Cefalù Cathedral

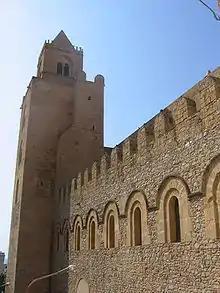
Lateral view

The cathedral is preceded by a large terraced parvis, which was originally a cemetery. According to tradition, it was created with earth brought from Jerusalem, which was believed to have qualities that caused the rapid mummification of corpses.